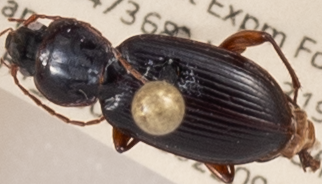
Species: Synuchus impunctatus
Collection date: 2022-09-14
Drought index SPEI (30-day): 0.728
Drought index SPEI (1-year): -0.926
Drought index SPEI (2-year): -1.128